Epistle of Barnabas

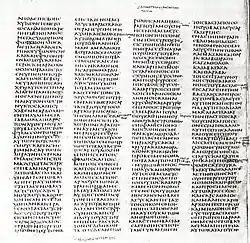
The Codex Sinaiticus contains the Epistle of Barnabas under the heading ΒΑΡΝΑΒΑ ΕΠΙΣΤΟΛΗ. beginning at Quire 91, folio 2r, col. 2.

The 4th-century Codex Sinaiticus (S), discovered by Constantin von Tischendorf in 1859 and published by him in 1862, contains a complete text of the Epistle placed after the canonical New Testament and followed by the Shepherd of Hermas. The 11th-century Codex Hierosolymitanus (H), which also includes the Didache, the two Epistles of Clement and the longer version of the Letters of Ignatius of Antioch, is another witness to the full text. It was discovered by Philotheos Bryennios at Constantinople in 1873 and published by him in 1875. Adolf Hilgenfeld used it for his 1877 edition of the Epistle of Barnabas. A family of 10 or 11 manuscripts dependent on the 11th-century Codex Vaticanus graecus 859 (G) contain chapters 5:7b−21:9 placed as a continuation of a truncated text of Polycarp's letter to the Philippians (1:1–9:2). An old Latin version (L), perhaps of no later than the end of the 4th century, that is preserved in a single 9th-century manuscript (St Petersburg, Q.v.I.39) gives the first 17 chapters (without the "Two Ways" section of chapters 18 to 21) This is a fairly literal rendering in general, but is sometimes significantly shorter than the Greek text. S and H generally agree on readings. G often agrees with L against S and H. A small papyrus fragment (PSI 757) of the third or fourth century has the first 6 verses of chapter 9, and there are a few fragments in Syriac of chapters 1, 19,20. The writings of Clement of Alexandria give a few brief quotations, as to a smaller extent do Origen, Didymus the Blind and Jerome.